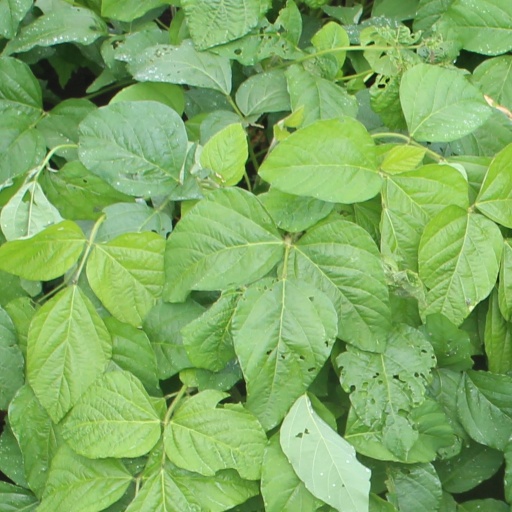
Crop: soybean